Emblem of the Moldavian Autonomous Soviet Socialist Republic

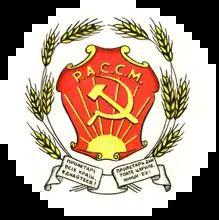
Coat of arms of MASSR(1929 - 1938)

From 1927 to 1929 a new coat of arms of the Moldavian ASSR was adopted, similar to the emblem of the Ukrainian SSR between 1919 and 1929. The latter is described as "…[consisting] of the golden hammer and sickle on a red background, in the rays of the sun, surrounded by a wreath of wheat ears and the inscription in Russian and Ukrainian: 1. R.S.S.U. and 2. Workers of the world, unite!". In the Moldavian version, R.S.S.U. was replaced by R.A.S.S.M. and the communist slogan was written in Ukrainian and Moldovan languages.